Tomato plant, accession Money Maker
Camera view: tilt-top (135 deg); turntable rotation: 180 degrees
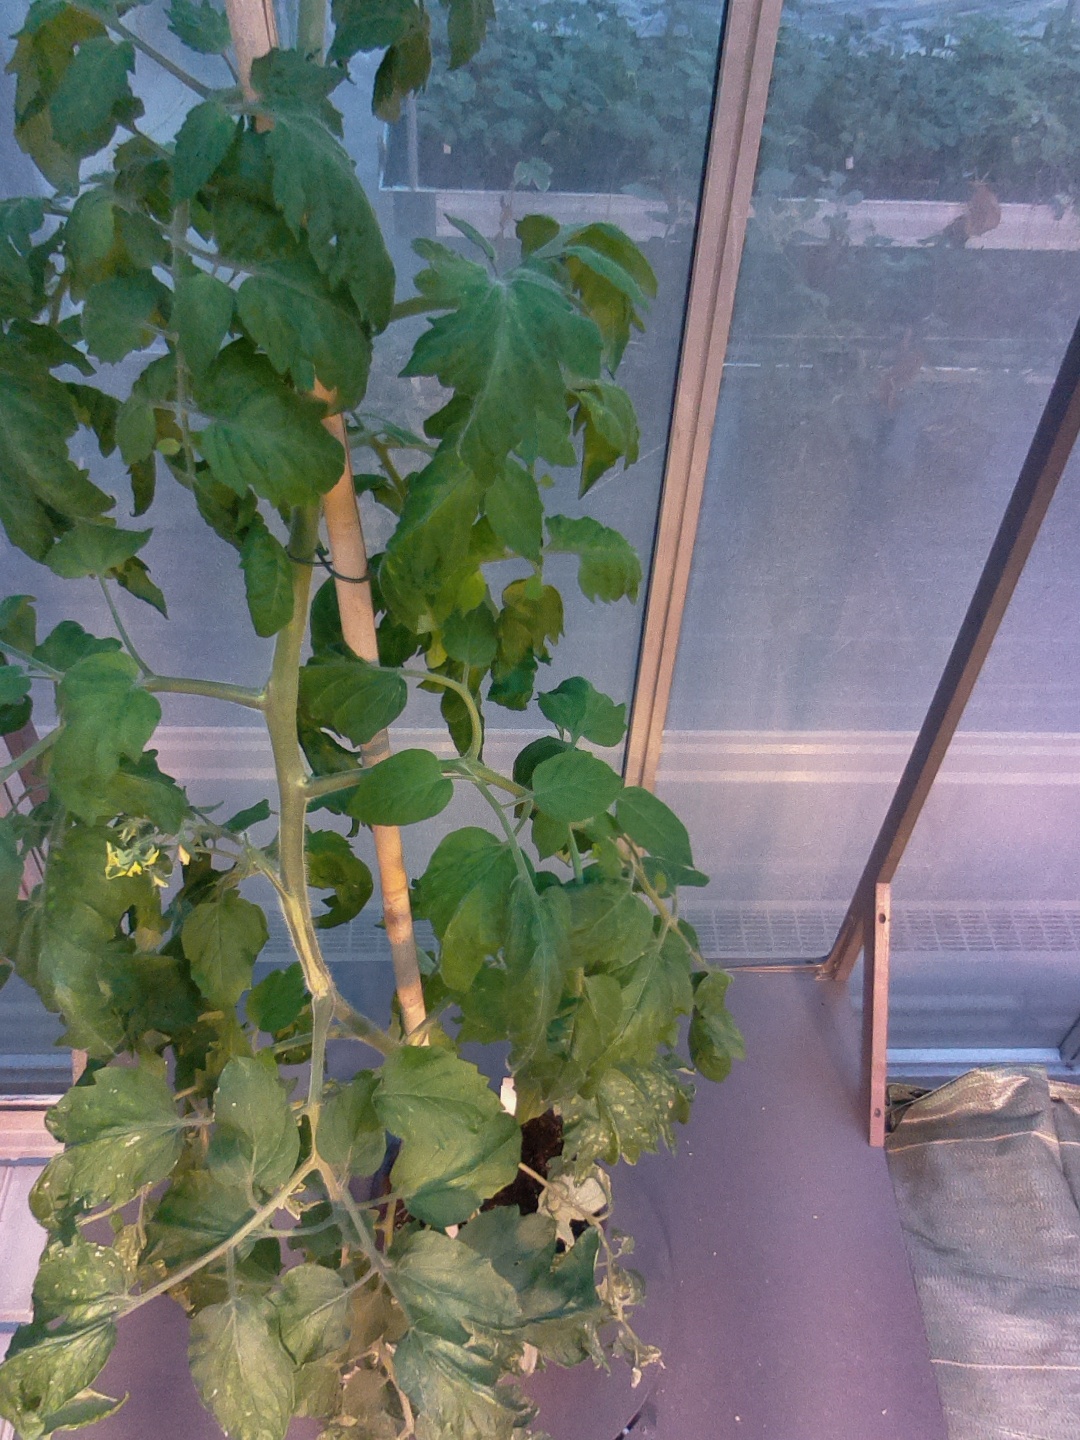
BBCH growth stage 63: 30%-40% of flowers open